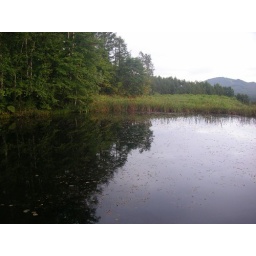
One of the functions of irrigation ponds in Hokkaido was to warm too cold river water to irrigate paddy fields.